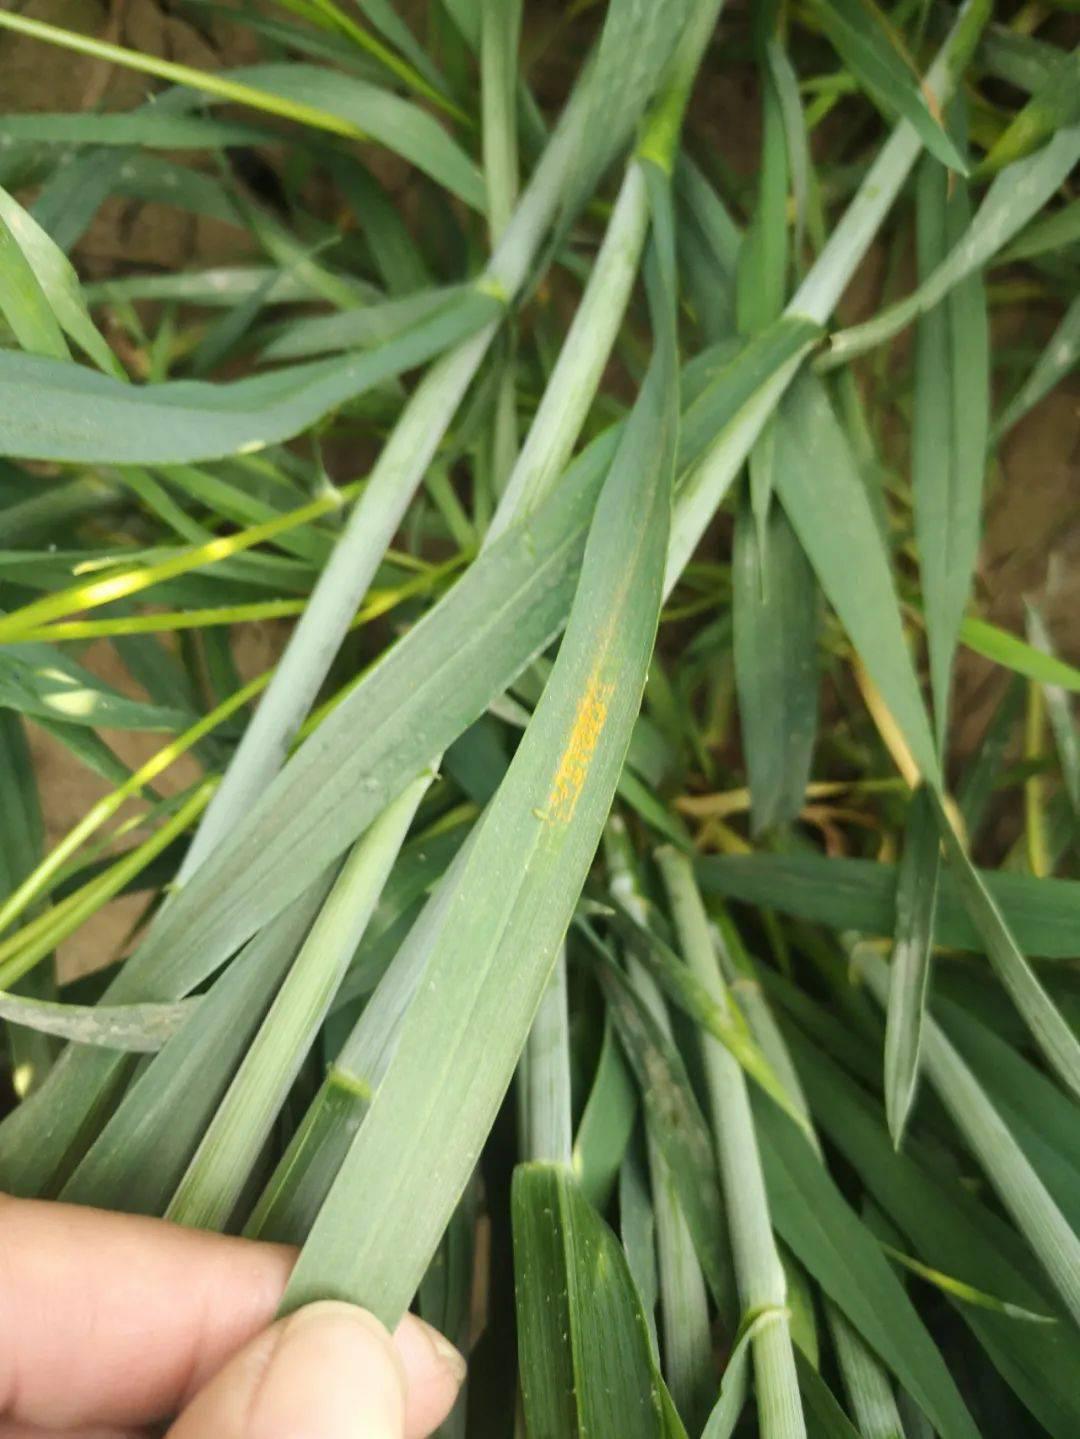
Plant: Wheat
Disease: wheat stripe rust